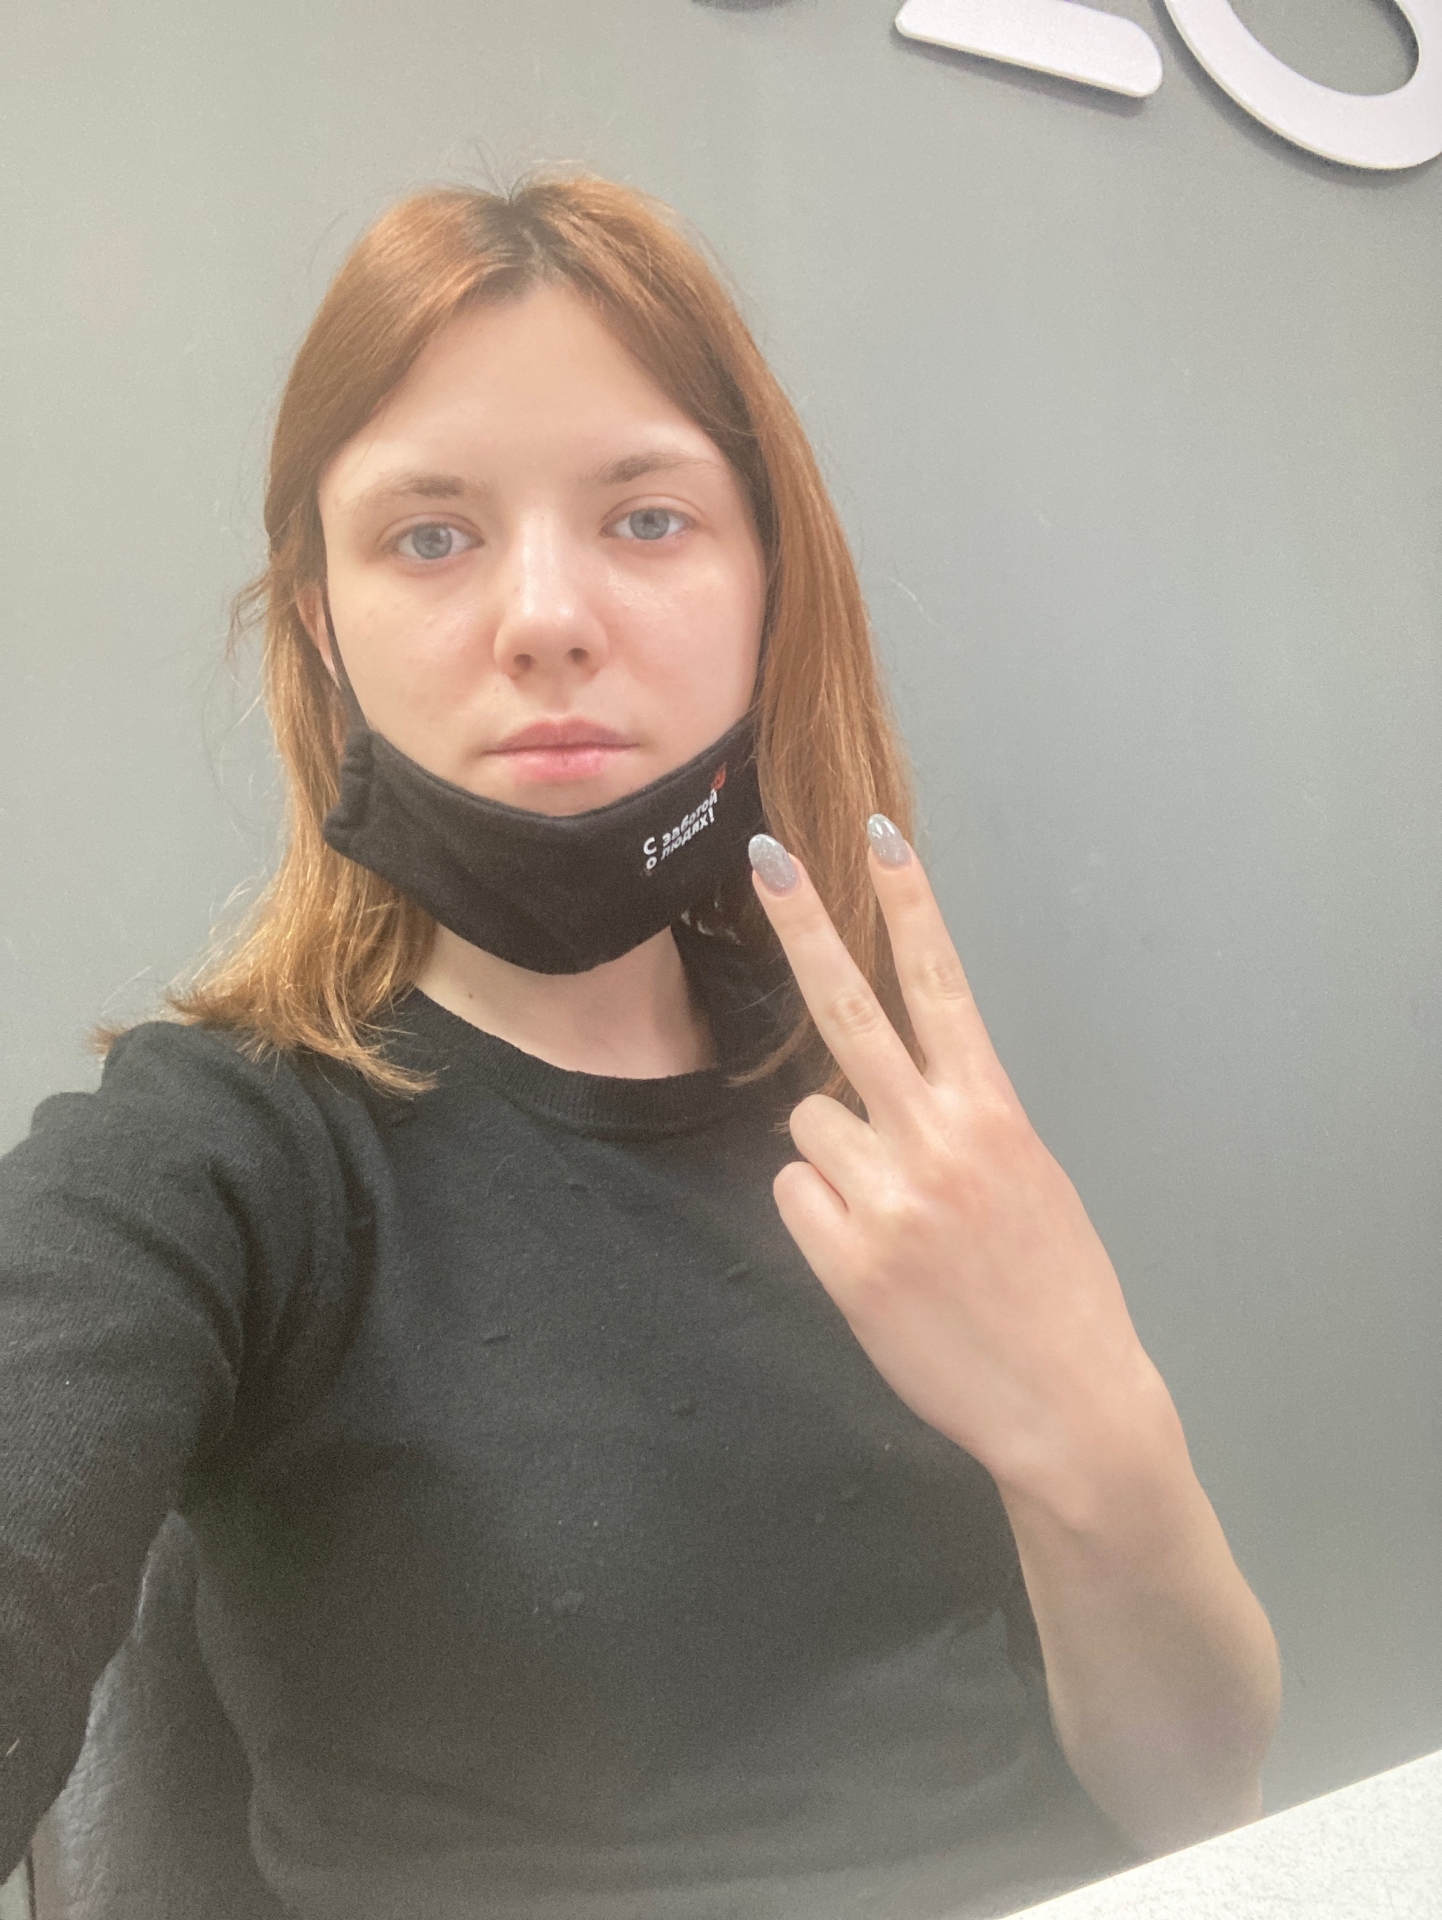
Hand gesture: peace_inverted